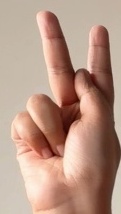
ASL sign: K